Willem Lenssinck

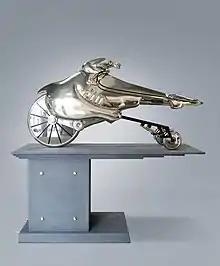
Willem Lenssinck - Formula I Racing Horse (2014), neusilber

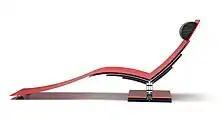
Royal Dutch Chair (2012), LSD design

In 1991 Lenssinck received the Pieter d'Hont Award for his artistic work. His sculptures were regularly present at art fairs like PAN Fine Art Fair, Amsterdam, and TEFAF (The European Fine Art Fair) in Maastricht. In 2007, the monograph "Willem Lenssinck" was published on the occasion of his sixtieth birthday.